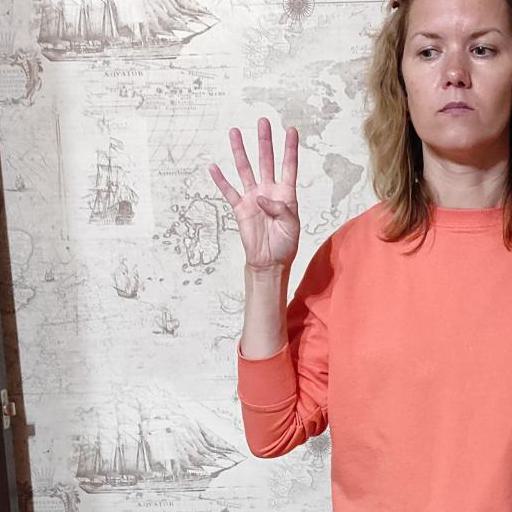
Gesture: four